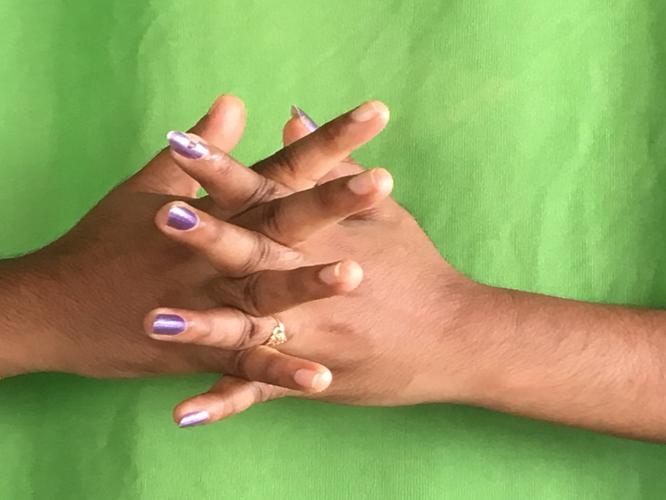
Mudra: Karkatta
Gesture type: double_hand